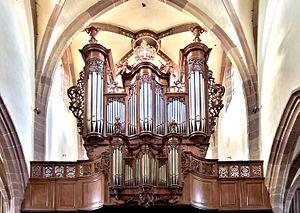
Orgue Silbermann, de l'église de Soultz Haut-Rhin
Soultz-Haut-Rhin est une commune française située à 19 km au nord-ouest de Mulhouse, dans le département du Haut-Rhin, en région Grand Est.